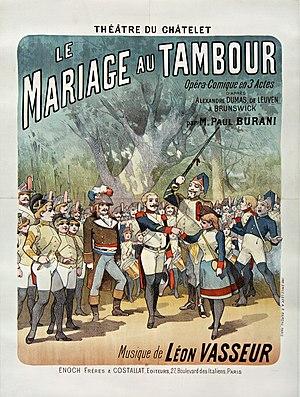
Théâtre du Châtelet. Le Mariage au tambour, opéra comique en trois actes. lithogr. en coul.
Léon Vasseur, né le 28 mai 1844 à Bapaume et mort le 25 juillet 1917 à Asnières, est un compositeur, organiste et chef d'orchestre français.